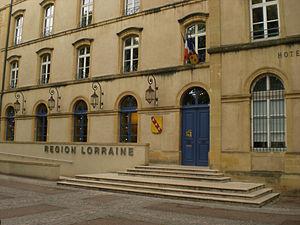
Region Lorraine, Siège des Assemblées regionales à Metz
Le conseil régional de Lorraine est un ancien conseil régional qui administrait la région Lorraine de 1982 à 2015.
L’abbaye Saint-Clément est une abbaye bénédictine messine active du XIᵉ siècle à 1791. L’abbatiale Saint-Clément et les bâtiments du Pontiffroy qui ont fait office d’hôtel de Région pour le conseil régional de Lorraine sont des constructions du XVIIᵉ siècle. Ils sont investis par un collège jésuite de 1857 à 1870 et de 1919 à 1970 qui a laissé à l'édifice une extension importante comme la chapelle Notre-Dame-du-Perpétuel-Secours, ornée de vitraux de Laurent-Charles Maréchal.
Cet article recense les hôtels de région de France, c'est-à-dire les édifices hébergeant les conseils régionaux. Le 1ᵉʳ janvier 2016, certaines régions ont fusionné, entrainant la désaffectation programmée des édifices des villes n'abritant pas le siège des régions nouvellement créées.